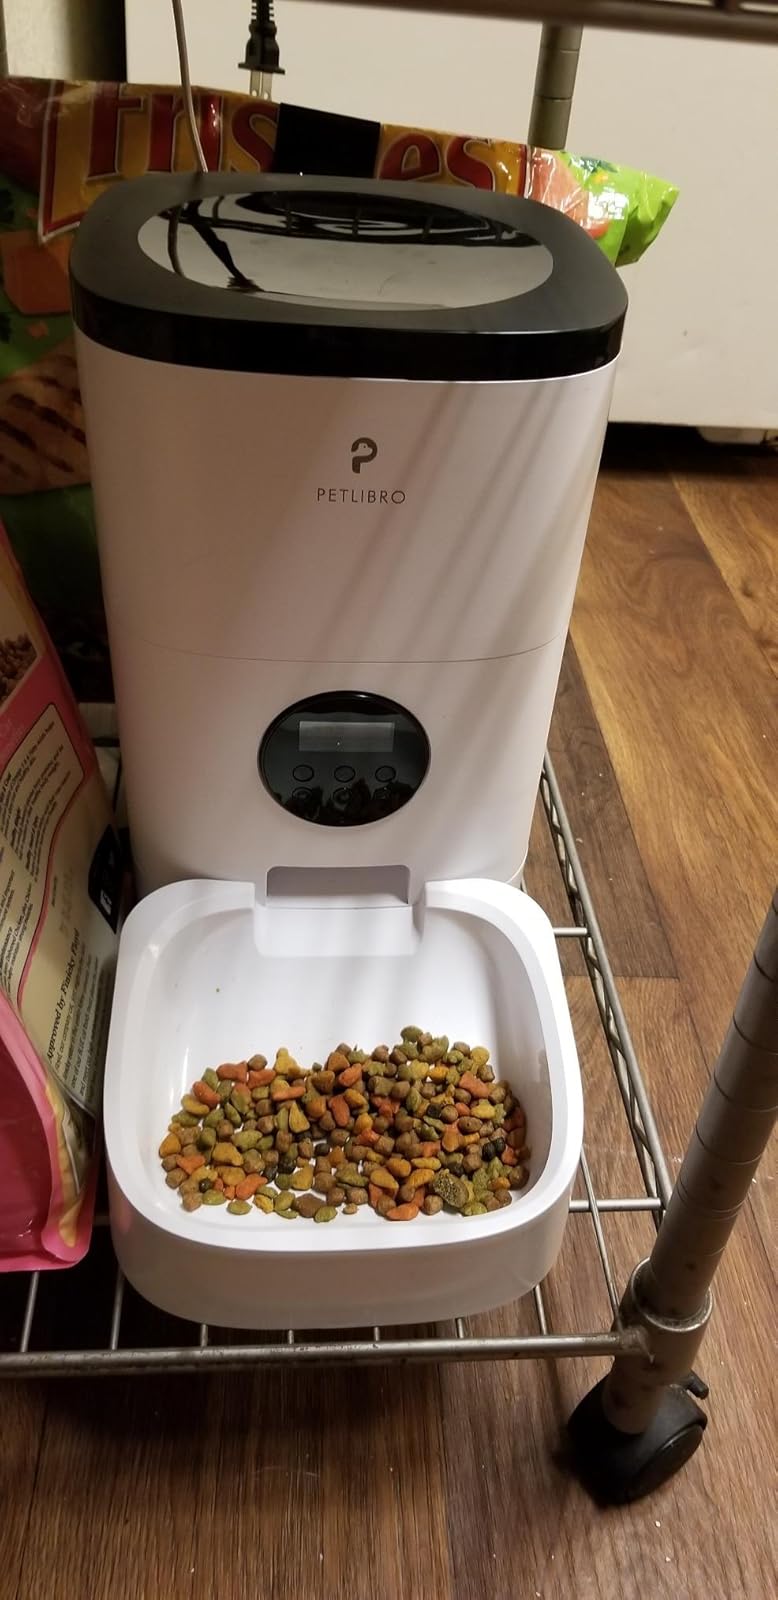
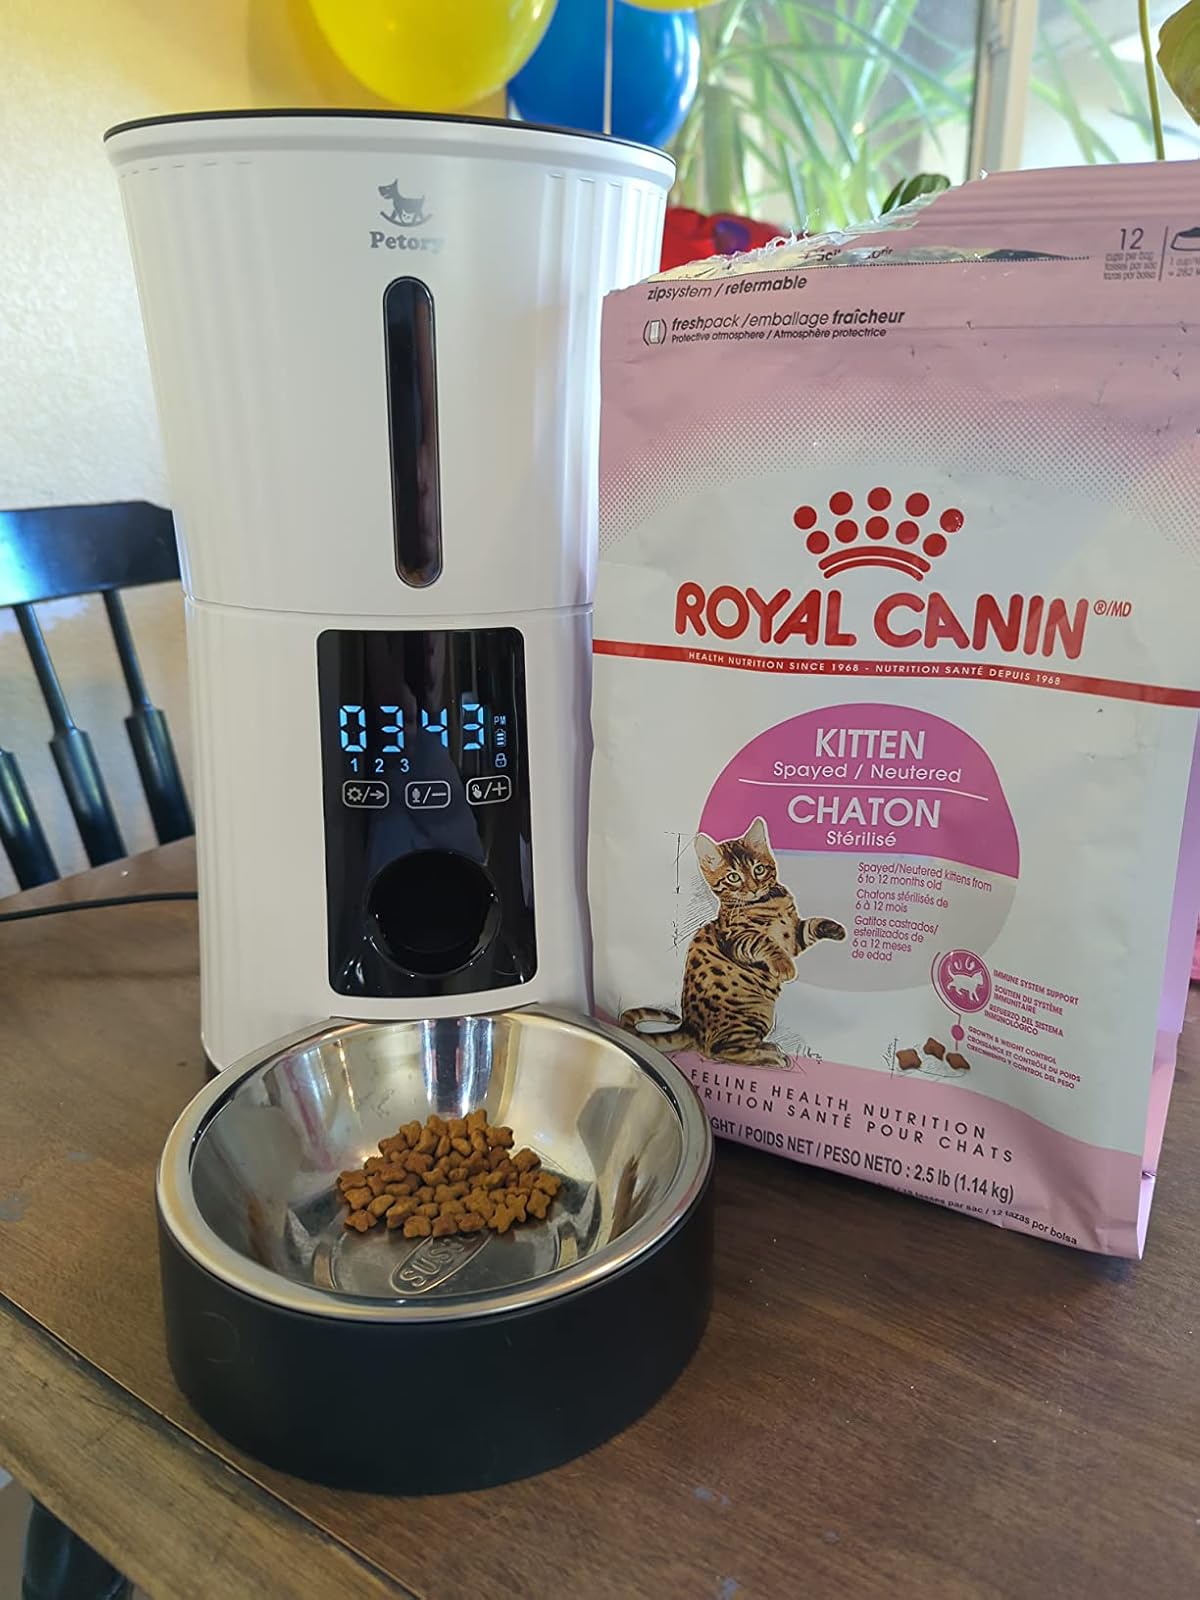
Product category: items_feeder
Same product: no